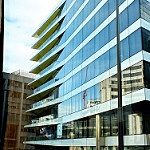
Label: buildings